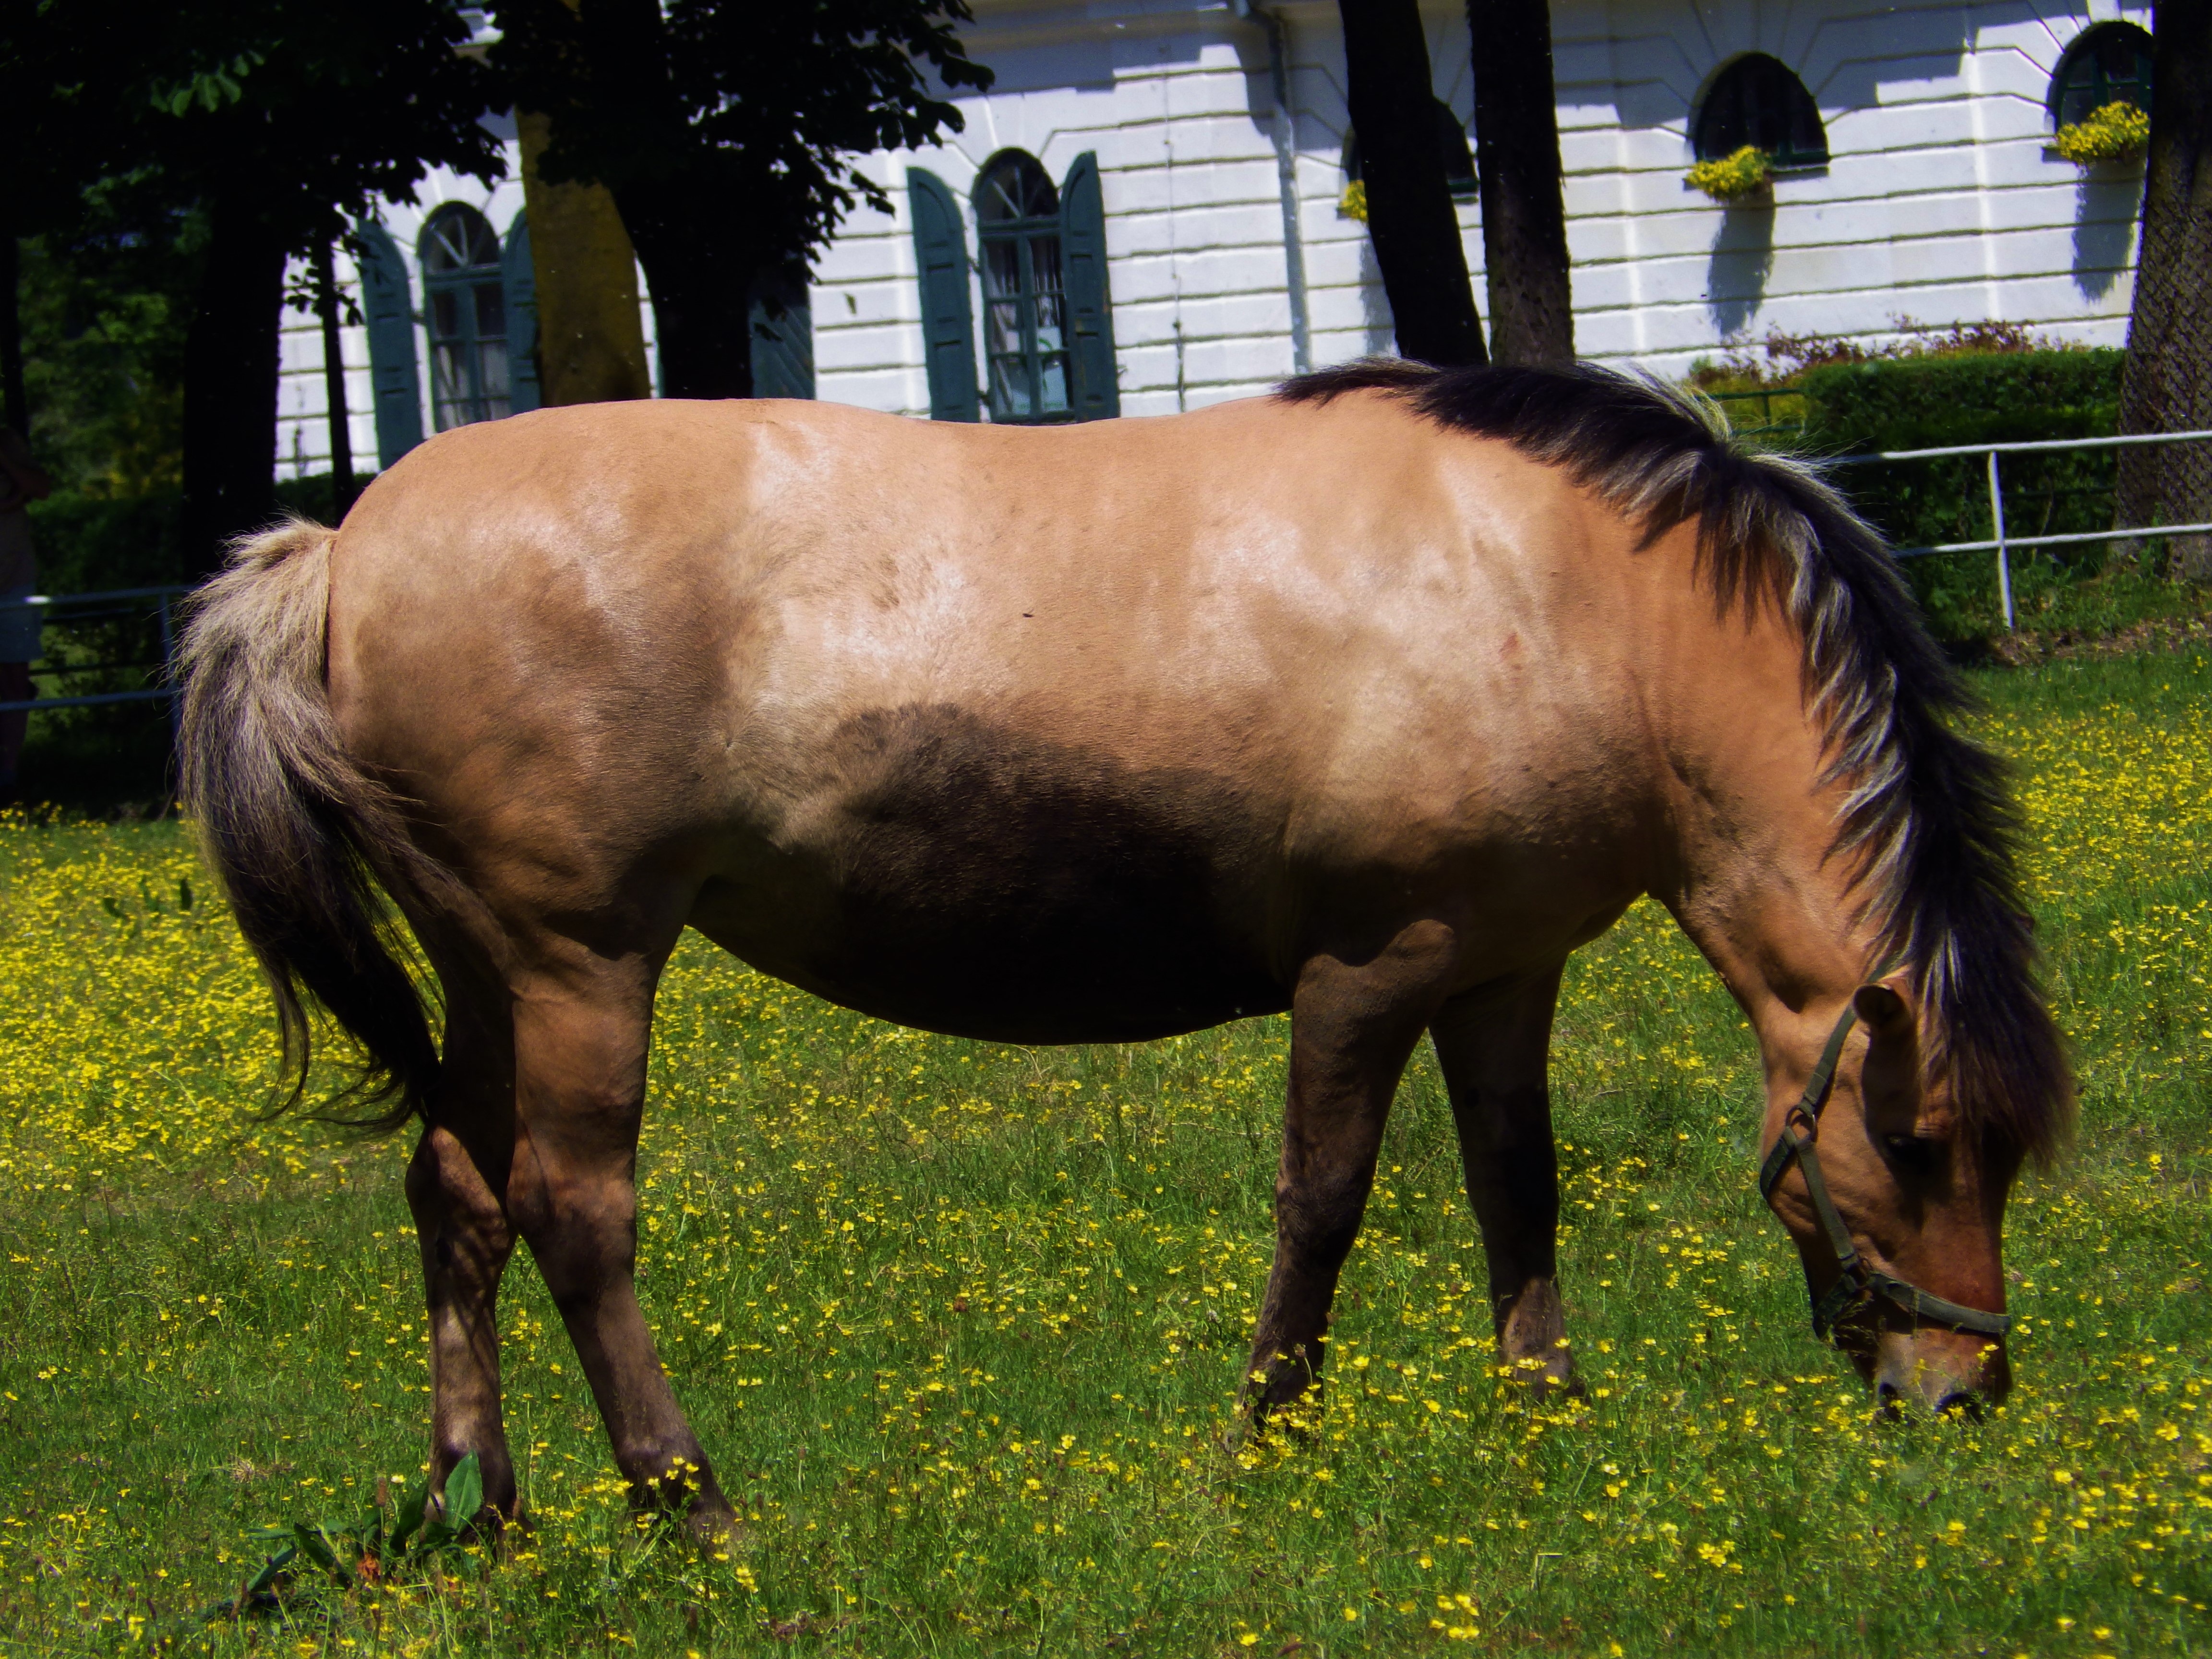
grass, meadow, pasture, grazing, horse, mammal, stallion, mane, fjord, fauna, horses, vertebrate, mare, pack animal, horse like mammal, mustang horse